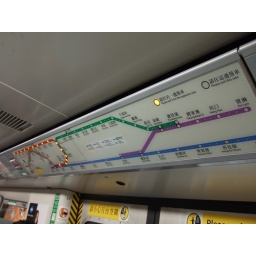
mtr signboard above train door